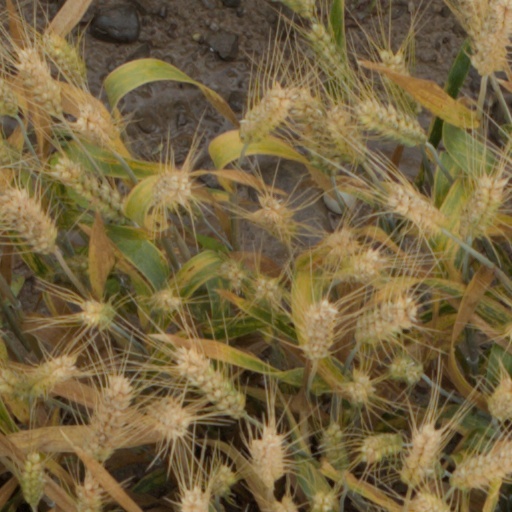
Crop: wheat